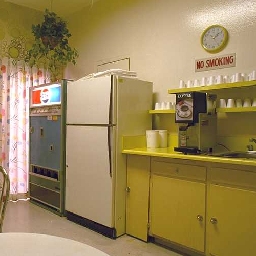
Room type: kitchen